Third Corps, Army of Northern Virginia

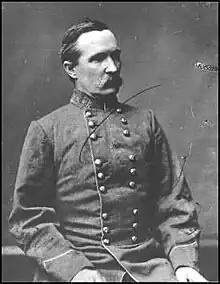
Wartime photo of III Corps divisional commander and temporary corps commander Henry Heth

At the start of the Overland Campaign, the corps started with a strength of over 22,000 men. The Third corps fought on the Confederate right wing during the first day of the Battle of the Wilderness, engaged with the II Corps. By the end of the day, Hill's line was jumbled; both Heth and Wilcox requested permission to straighten their lines during the night but Hill refused, believing that Longstreet would arrive before dawn and relieve his corps. On the second day, the Union army attacked at dawn and quickly drove Hill's troops back in confusion. Longstreet's corps arrived near mid-morning and halted the Union attack. Following Longstreet's wounding, Anderson was transferred to command the First Corps, with William Mahone taking command of Anderson's division. During the march to Spotsylvania Court House on May 8, Hill fell ill and was replaced by Jubal Early from the Second Corps. Early arrived at Spotsylvania near dawn on May 9 and covered the Confederate right wing. The corps held against the attacks of the IX Corps during May 12th but was only able to send two brigades to help with the Confederate counterattacks in the Mule Shoe salient. On May 21, Hill reported that he was well enough to resume command of his corps.